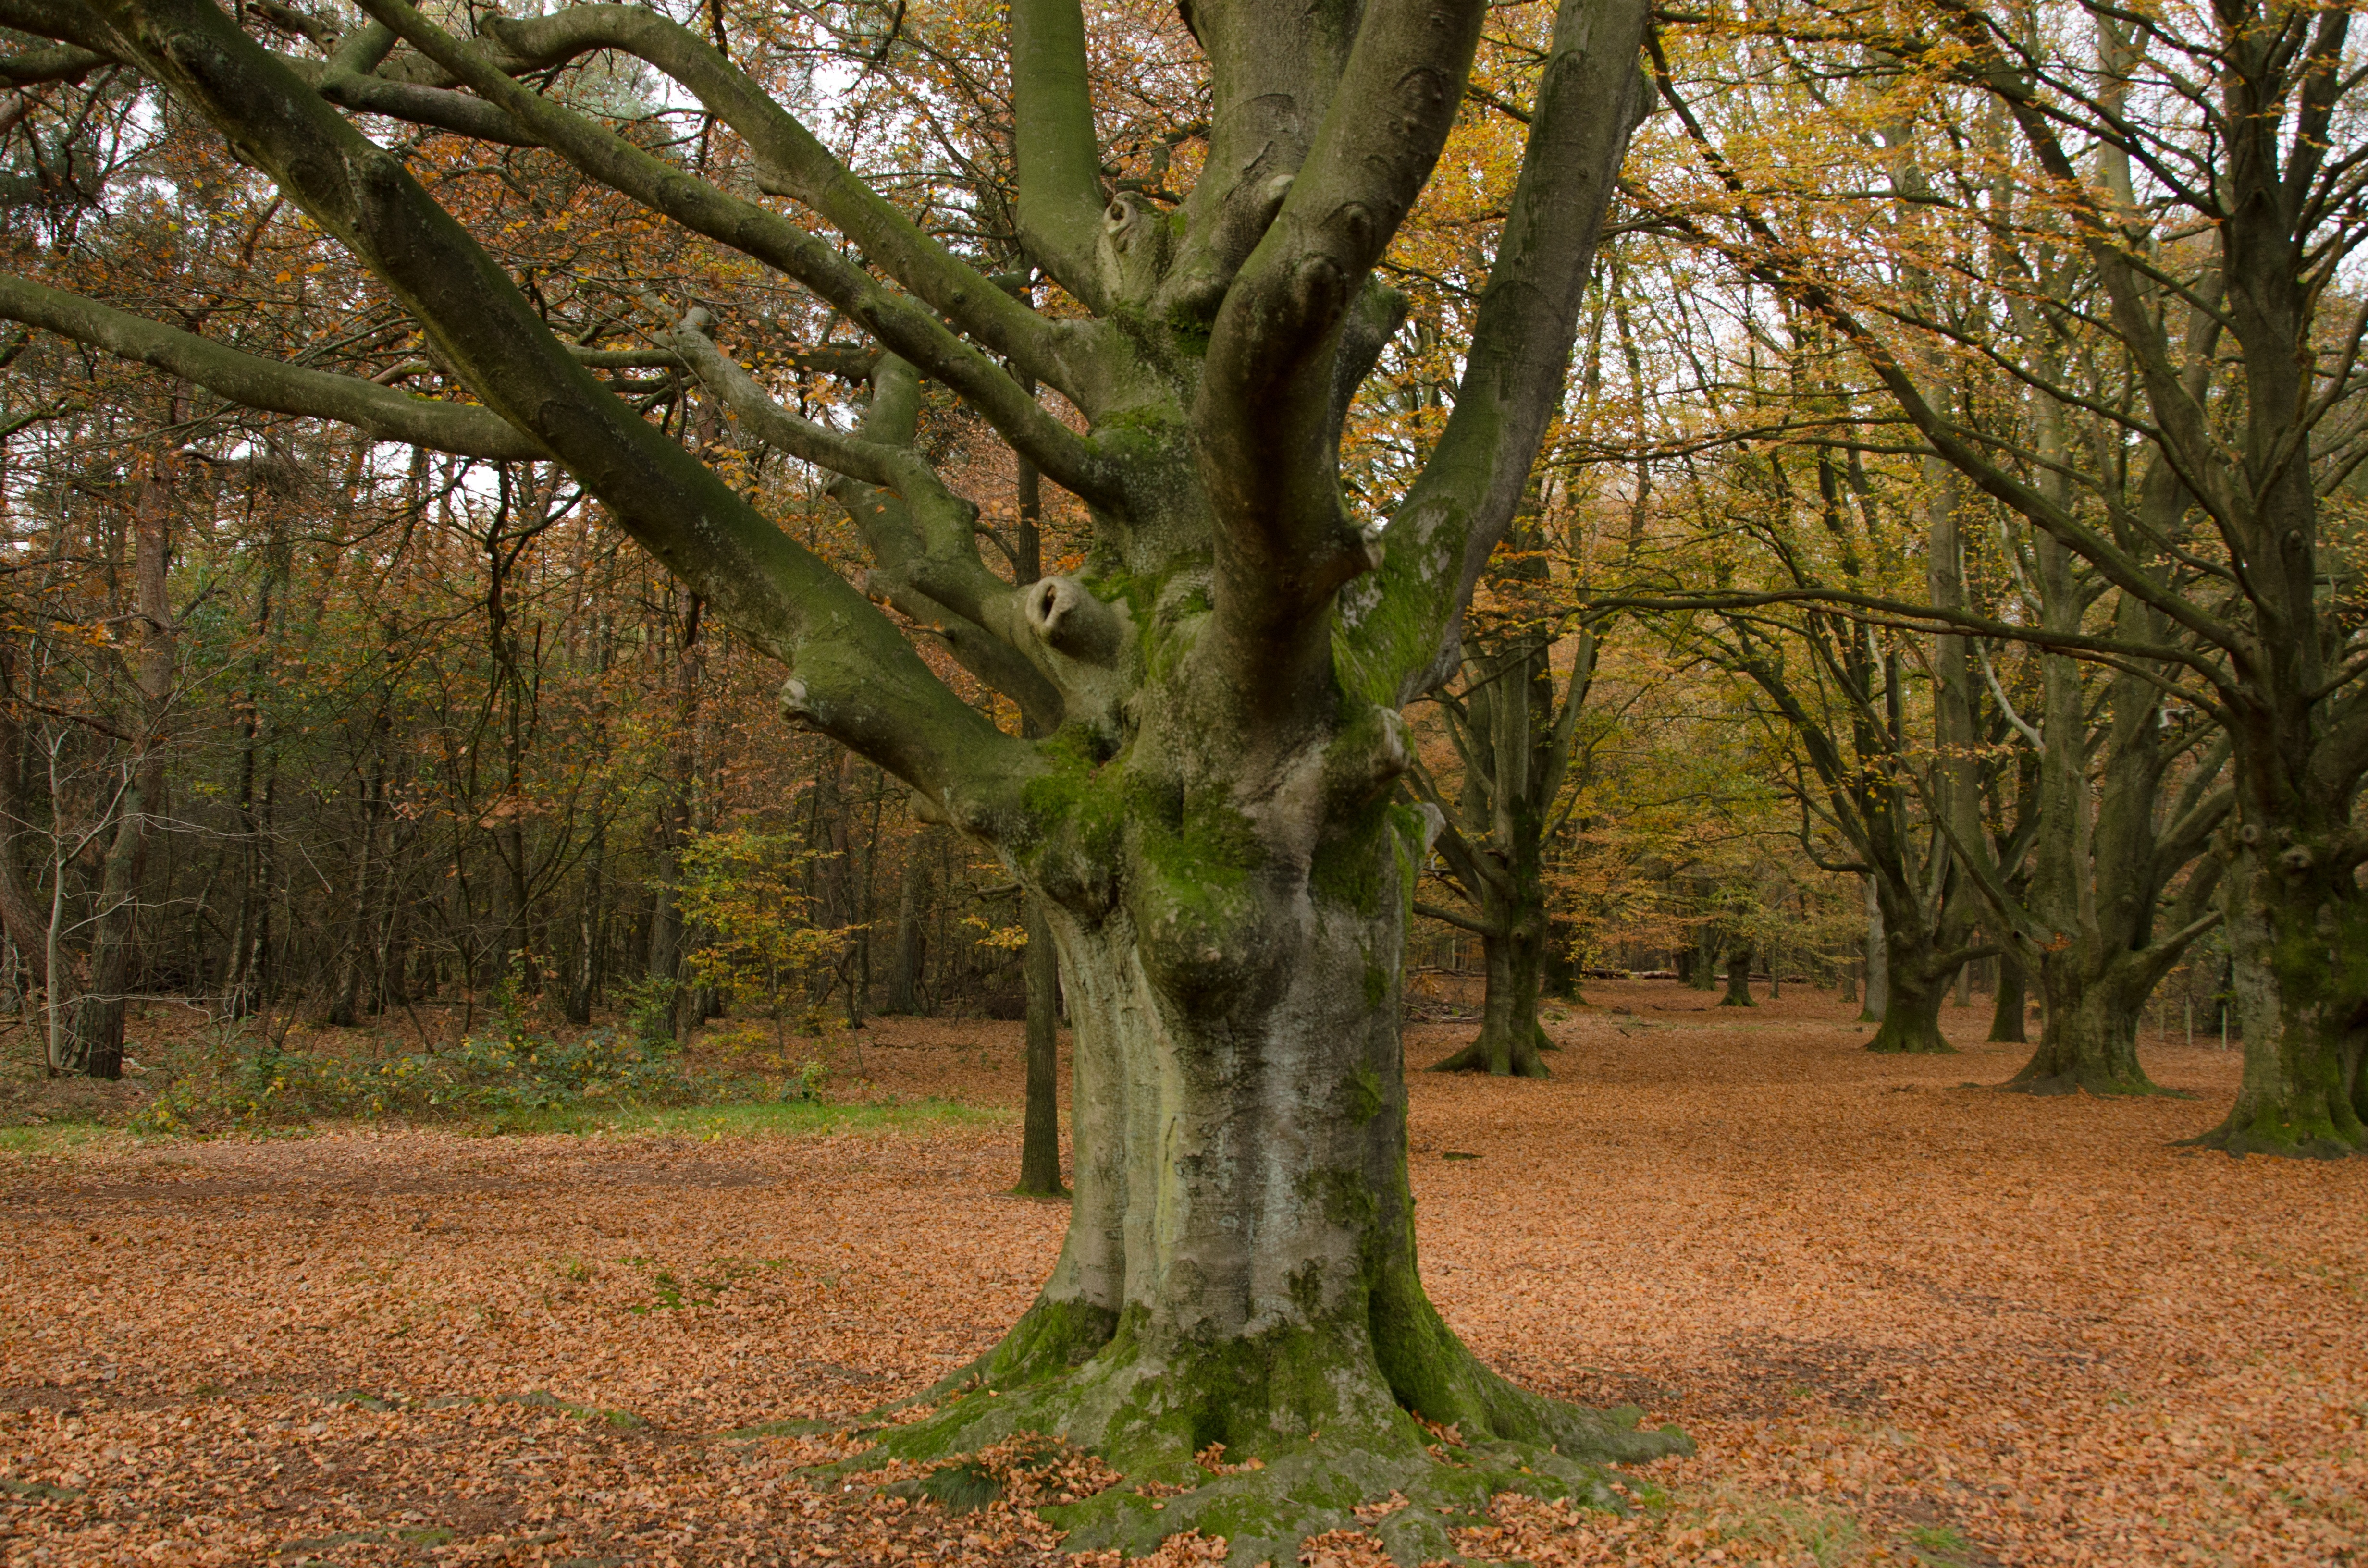
landscape, tree, nature, forest, branch, plant, leaf, trunk, autumn, botany, season, woods, deciduous, oak, plantation, grove, woodland, habitat, ecosystem, flowering plant, natural environment, woody plant, land plant